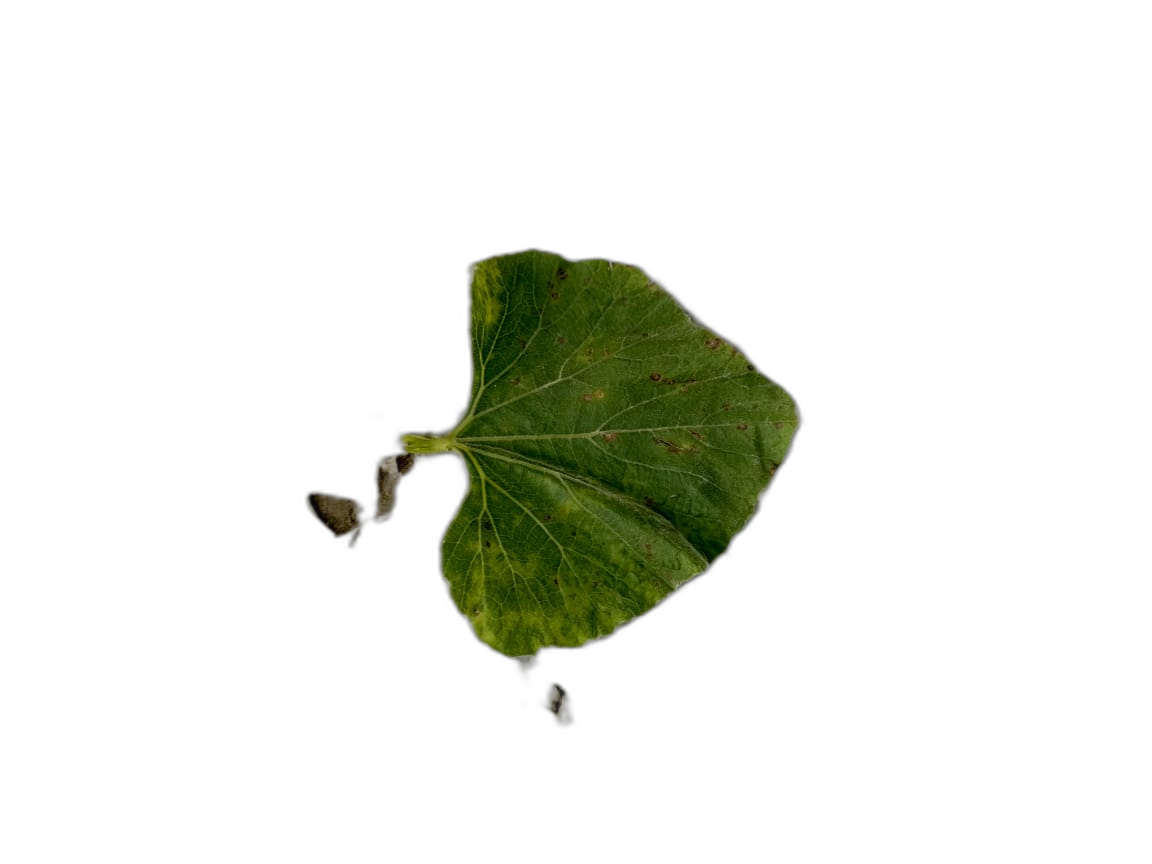
Crop: Bottle Gourd
Label: Mosaic_Virus